Callas Sweet Shop

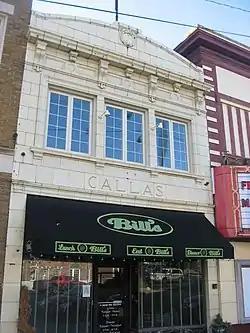

The Callas Sweet Shop, at 420 Frederica Ave. in Owensboro, Kentucky was built in Beaux Arts style in 1921. It was listed on the National Register of Historic Places in 1986.